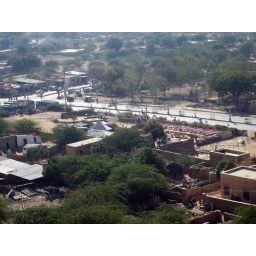
the place in the distance with the red table cloths is where we celebrated new years.